Vengeance (2006)

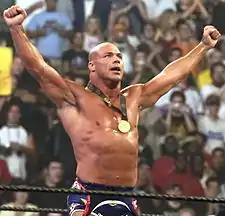
Kurt Angle faced Randy Orton at Vengeance

In the first televised match, Randy Orton faced Kurt Angle. In the early stages both superstars took the advantage over one another. Angle controlled most of the match, as Orton tried to avoid Angle's assaults. Angle tried to perform a suplex on Orton off the ring apron, but did not perform the move. This was followed by Angle performing a belly to back suplex on Orton on the outside ring floor. Mid-way in the match, Orton attempted to perform an RKO, but he countered by pushing Orton to the turnbuckle. Orton took the padding off the turnbuckle, leaving it exposed. Following this, Angle began performing a series of German suplexes on Orton. Angle then applied the ankle lock hold. Orton, however, flipped over and sent Angle face-first into the exposed turnbuckle. As he turned around, Orton performed the RKO, and covered Angle to gain the pinfall victory.